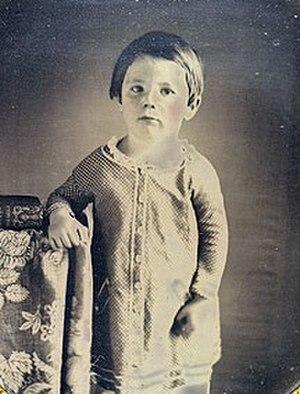
Edward Baker Lincoln, né le 10 mars 1846 et mort le 1ᵉʳ février 1850, est le deuxième fils d'Abraham Lincoln et de Mary Todd Lincoln. Il est nommé d'après l'ami de Lincoln, Edward Dickinson Baker. Le National Park Service emploie « Eddie » comme surnom et le nom est aussi sur sa pierre tombale.